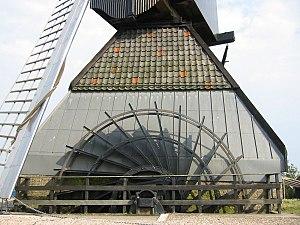
De Blokker est un moulin est situé sur la commune néerlandaise d'Alblasserdam, dans la province de Hollande-Méridionale. Il est l'un des 19 moulins de Kinderdijk, site classé patrimoine mondial de l'humanité par l'UNESCO en 1997.